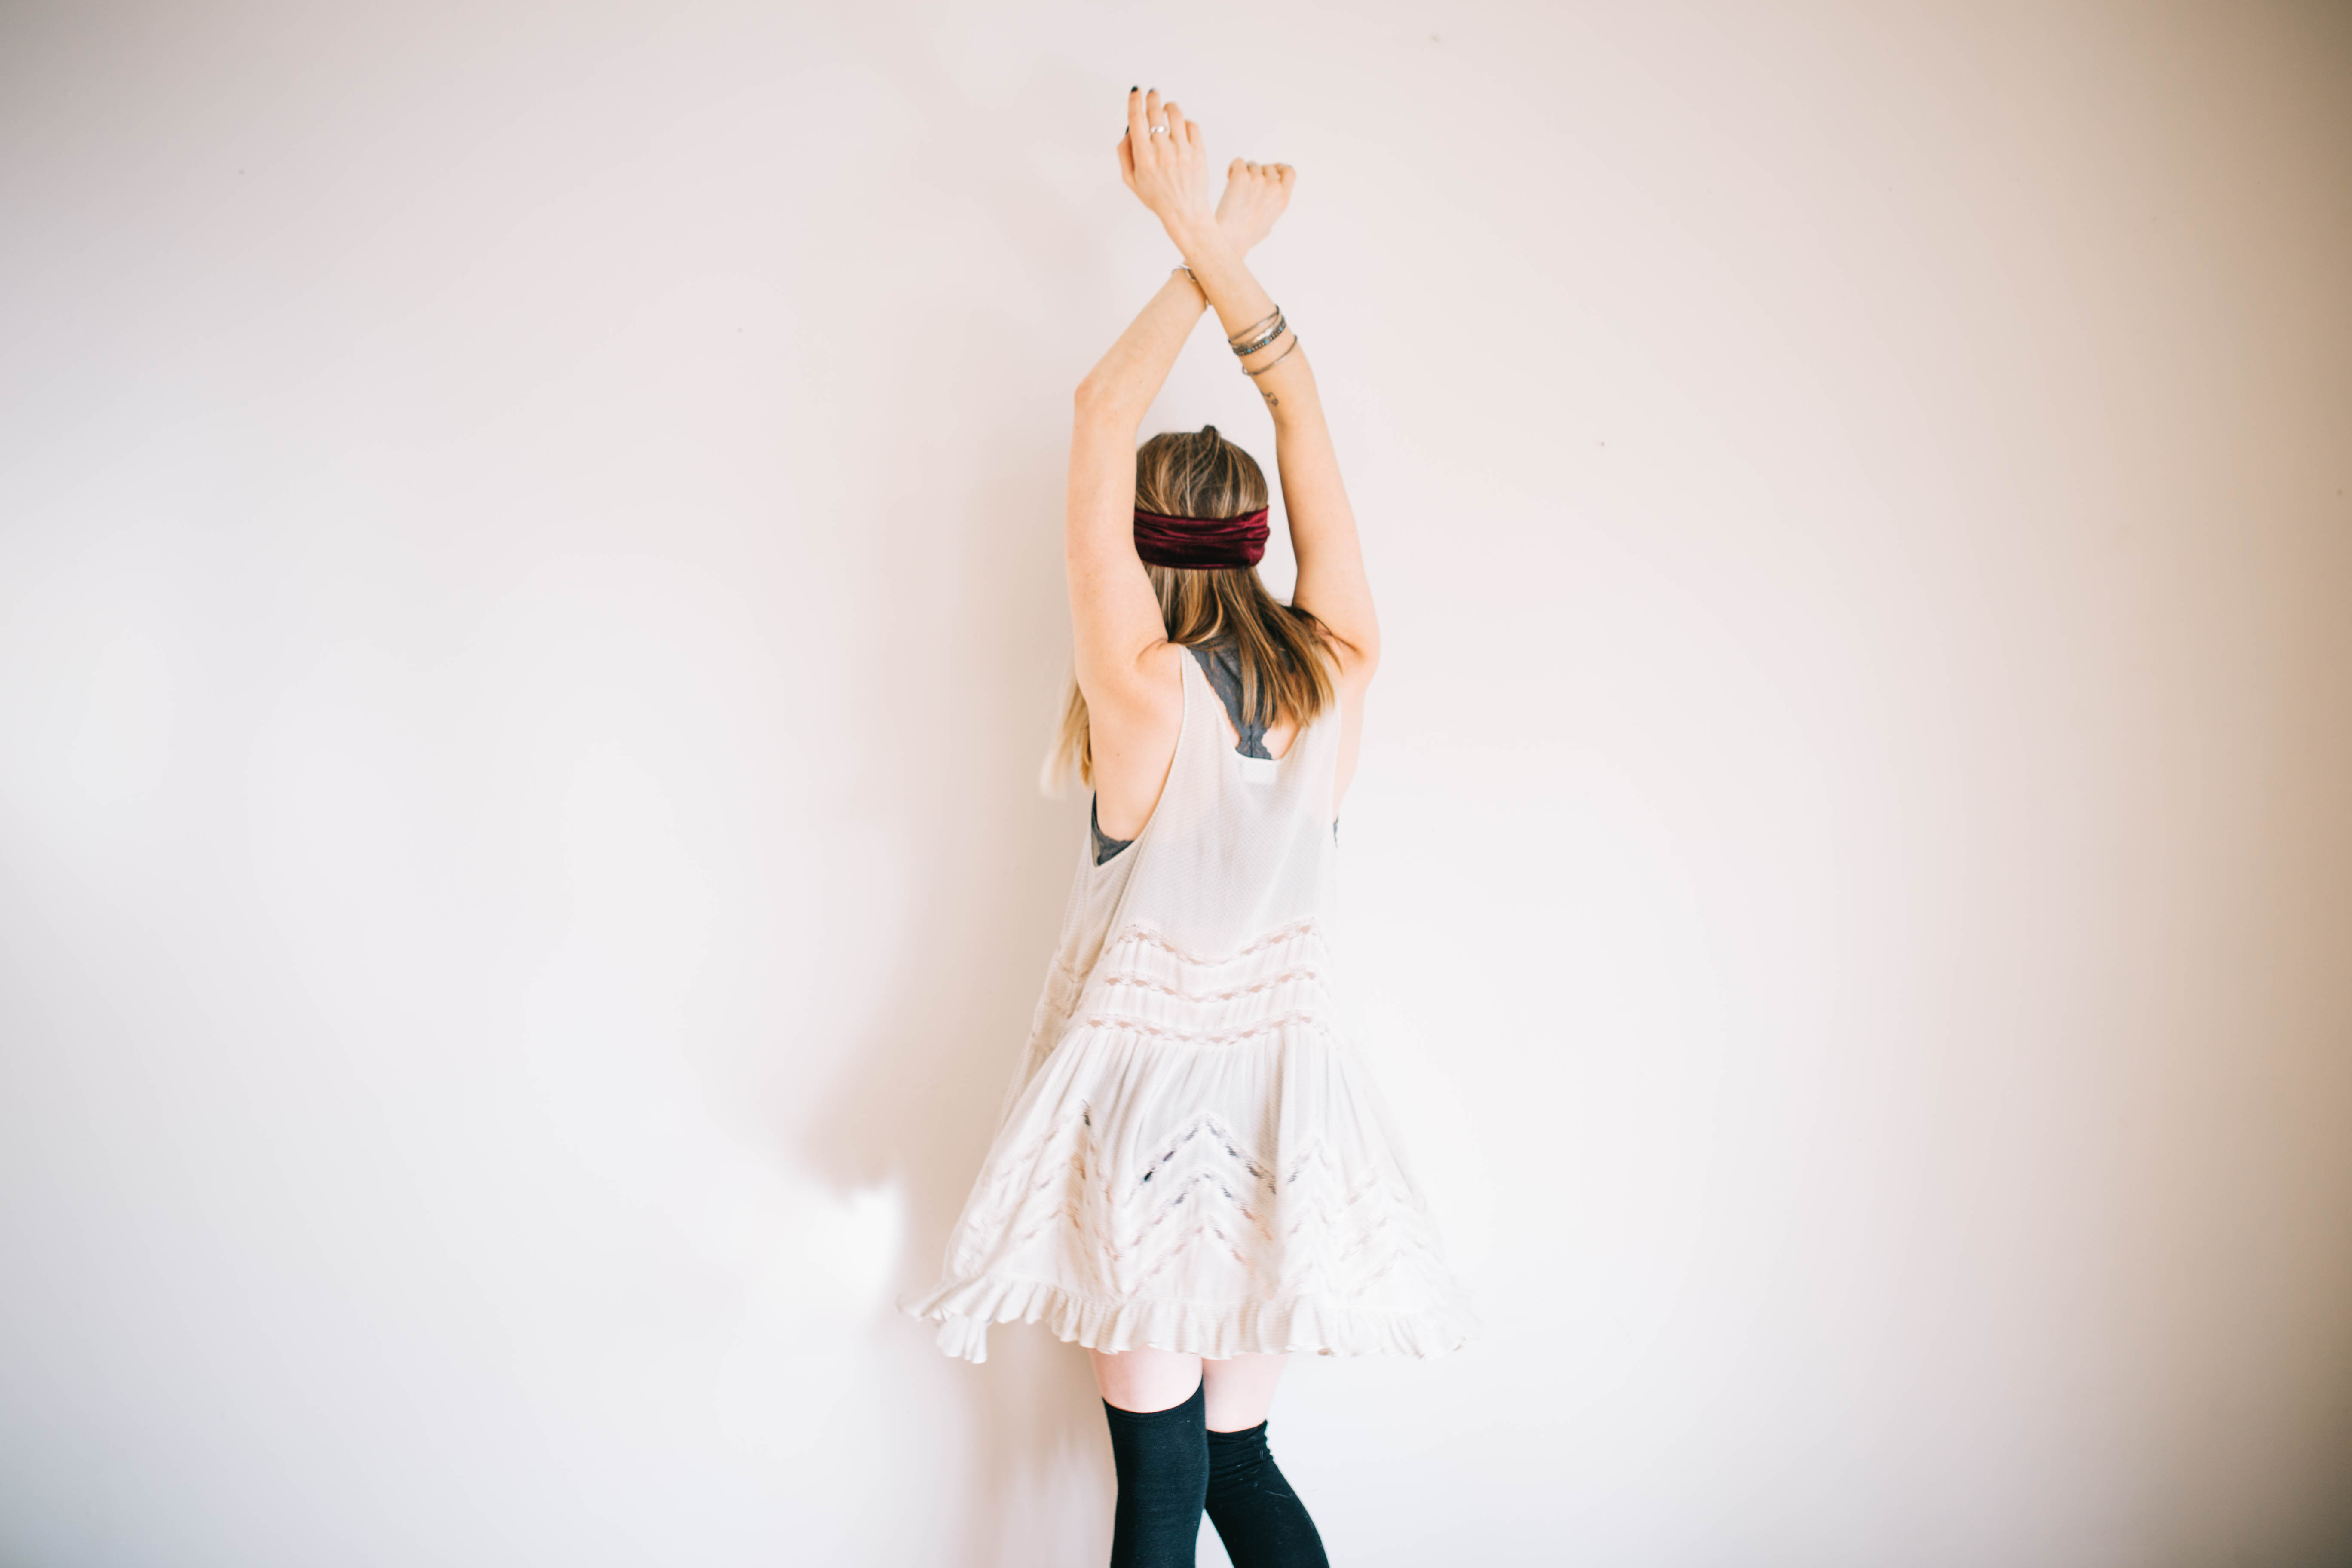
hand, person, woman, white, photography, female, standing, dance, model, spring, fashion, clothing, dress, beauty, abdomen, photo shoot